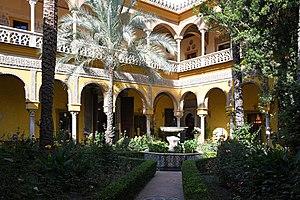
Le patio principal du Palacio de las Dueñas (Séville, Espagne).